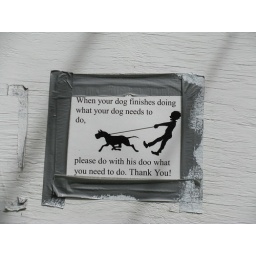
This homemade sign is in the alley behind the commercial corridor of Macarthur Avenue. Bellevue neighborhood, Richmond